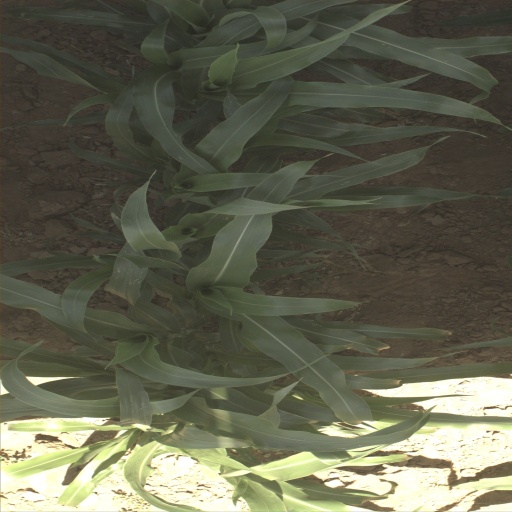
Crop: sorghum